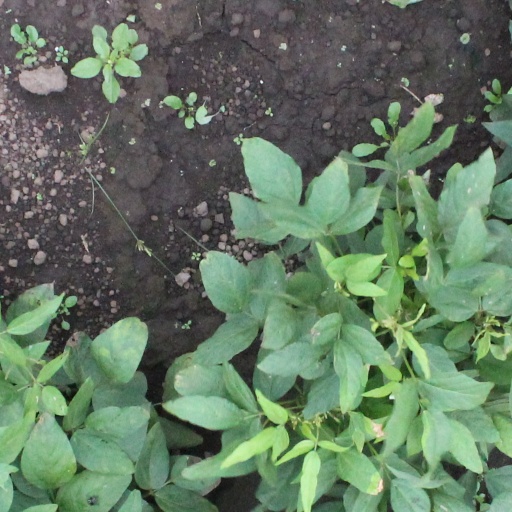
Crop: soybean